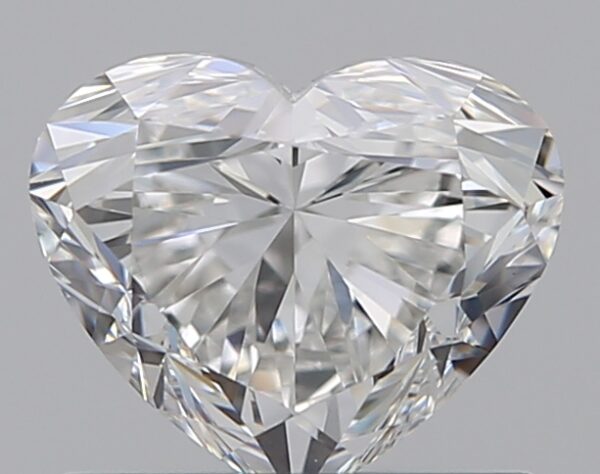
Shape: heart
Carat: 0.7
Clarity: VVS1
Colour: F
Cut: EX
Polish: EX
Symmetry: EX
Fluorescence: N
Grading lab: GIA
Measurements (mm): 5.15 x 6.12 x 3.68